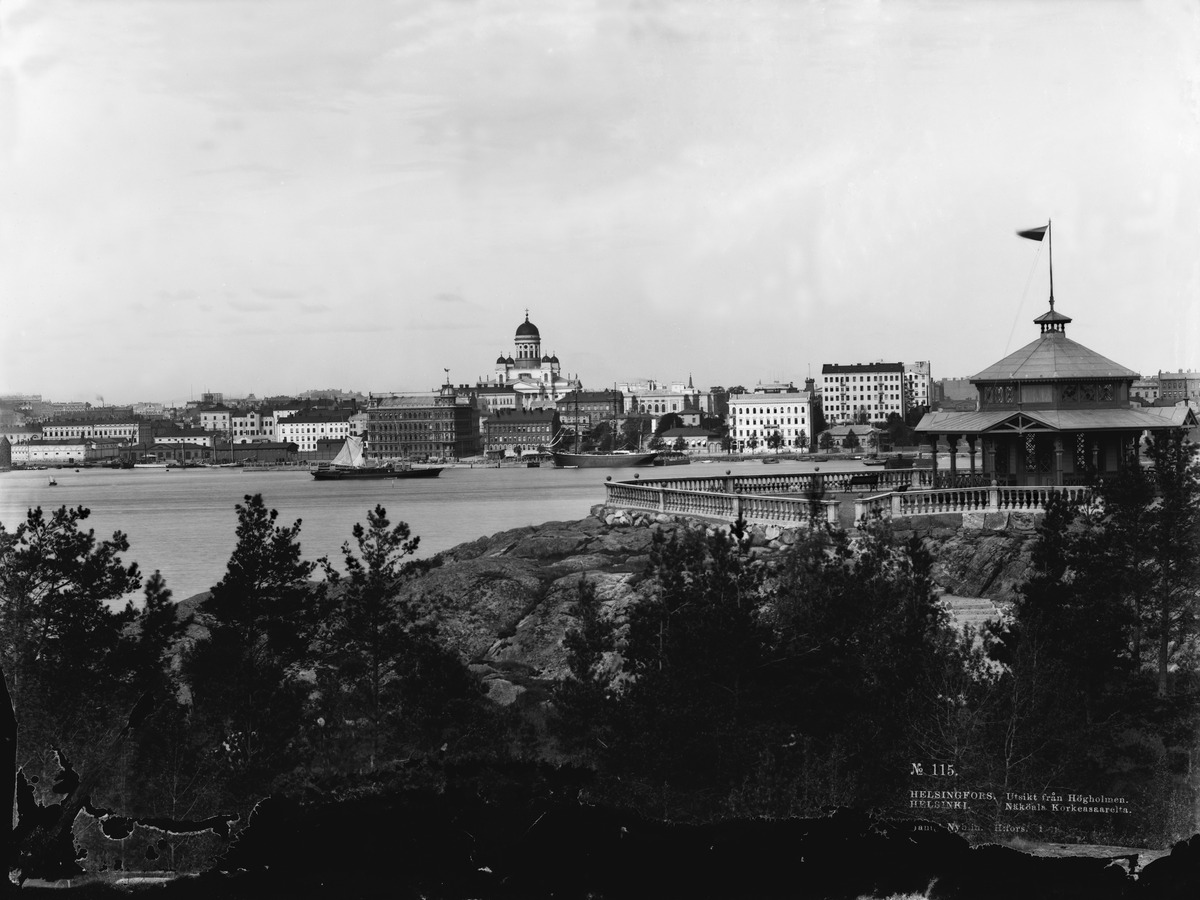
Näköala Korkeasaarelta
sisällön kuvaus: Näköala Korkeasaarelta. Oikealla näkäalapaviljonki. Taustalla Pohjoissatama ja Pohjoisranta. mustavalkoinen
Kuvaaja: Nyblin, Daniel, valokuvaaja
Ajankohta: kuvausaika 1890
Paikka: Suomi, Uusimaa, Helsinki, Kruununhaka Helsinki, Korkeasaari
Aiheet: Korkeasaaren eläintarha, näköalapaikat, paviljongit, satamat, kirkkorakennukset Helsingin tuomiokirkko, aidat, rannat. kalliot